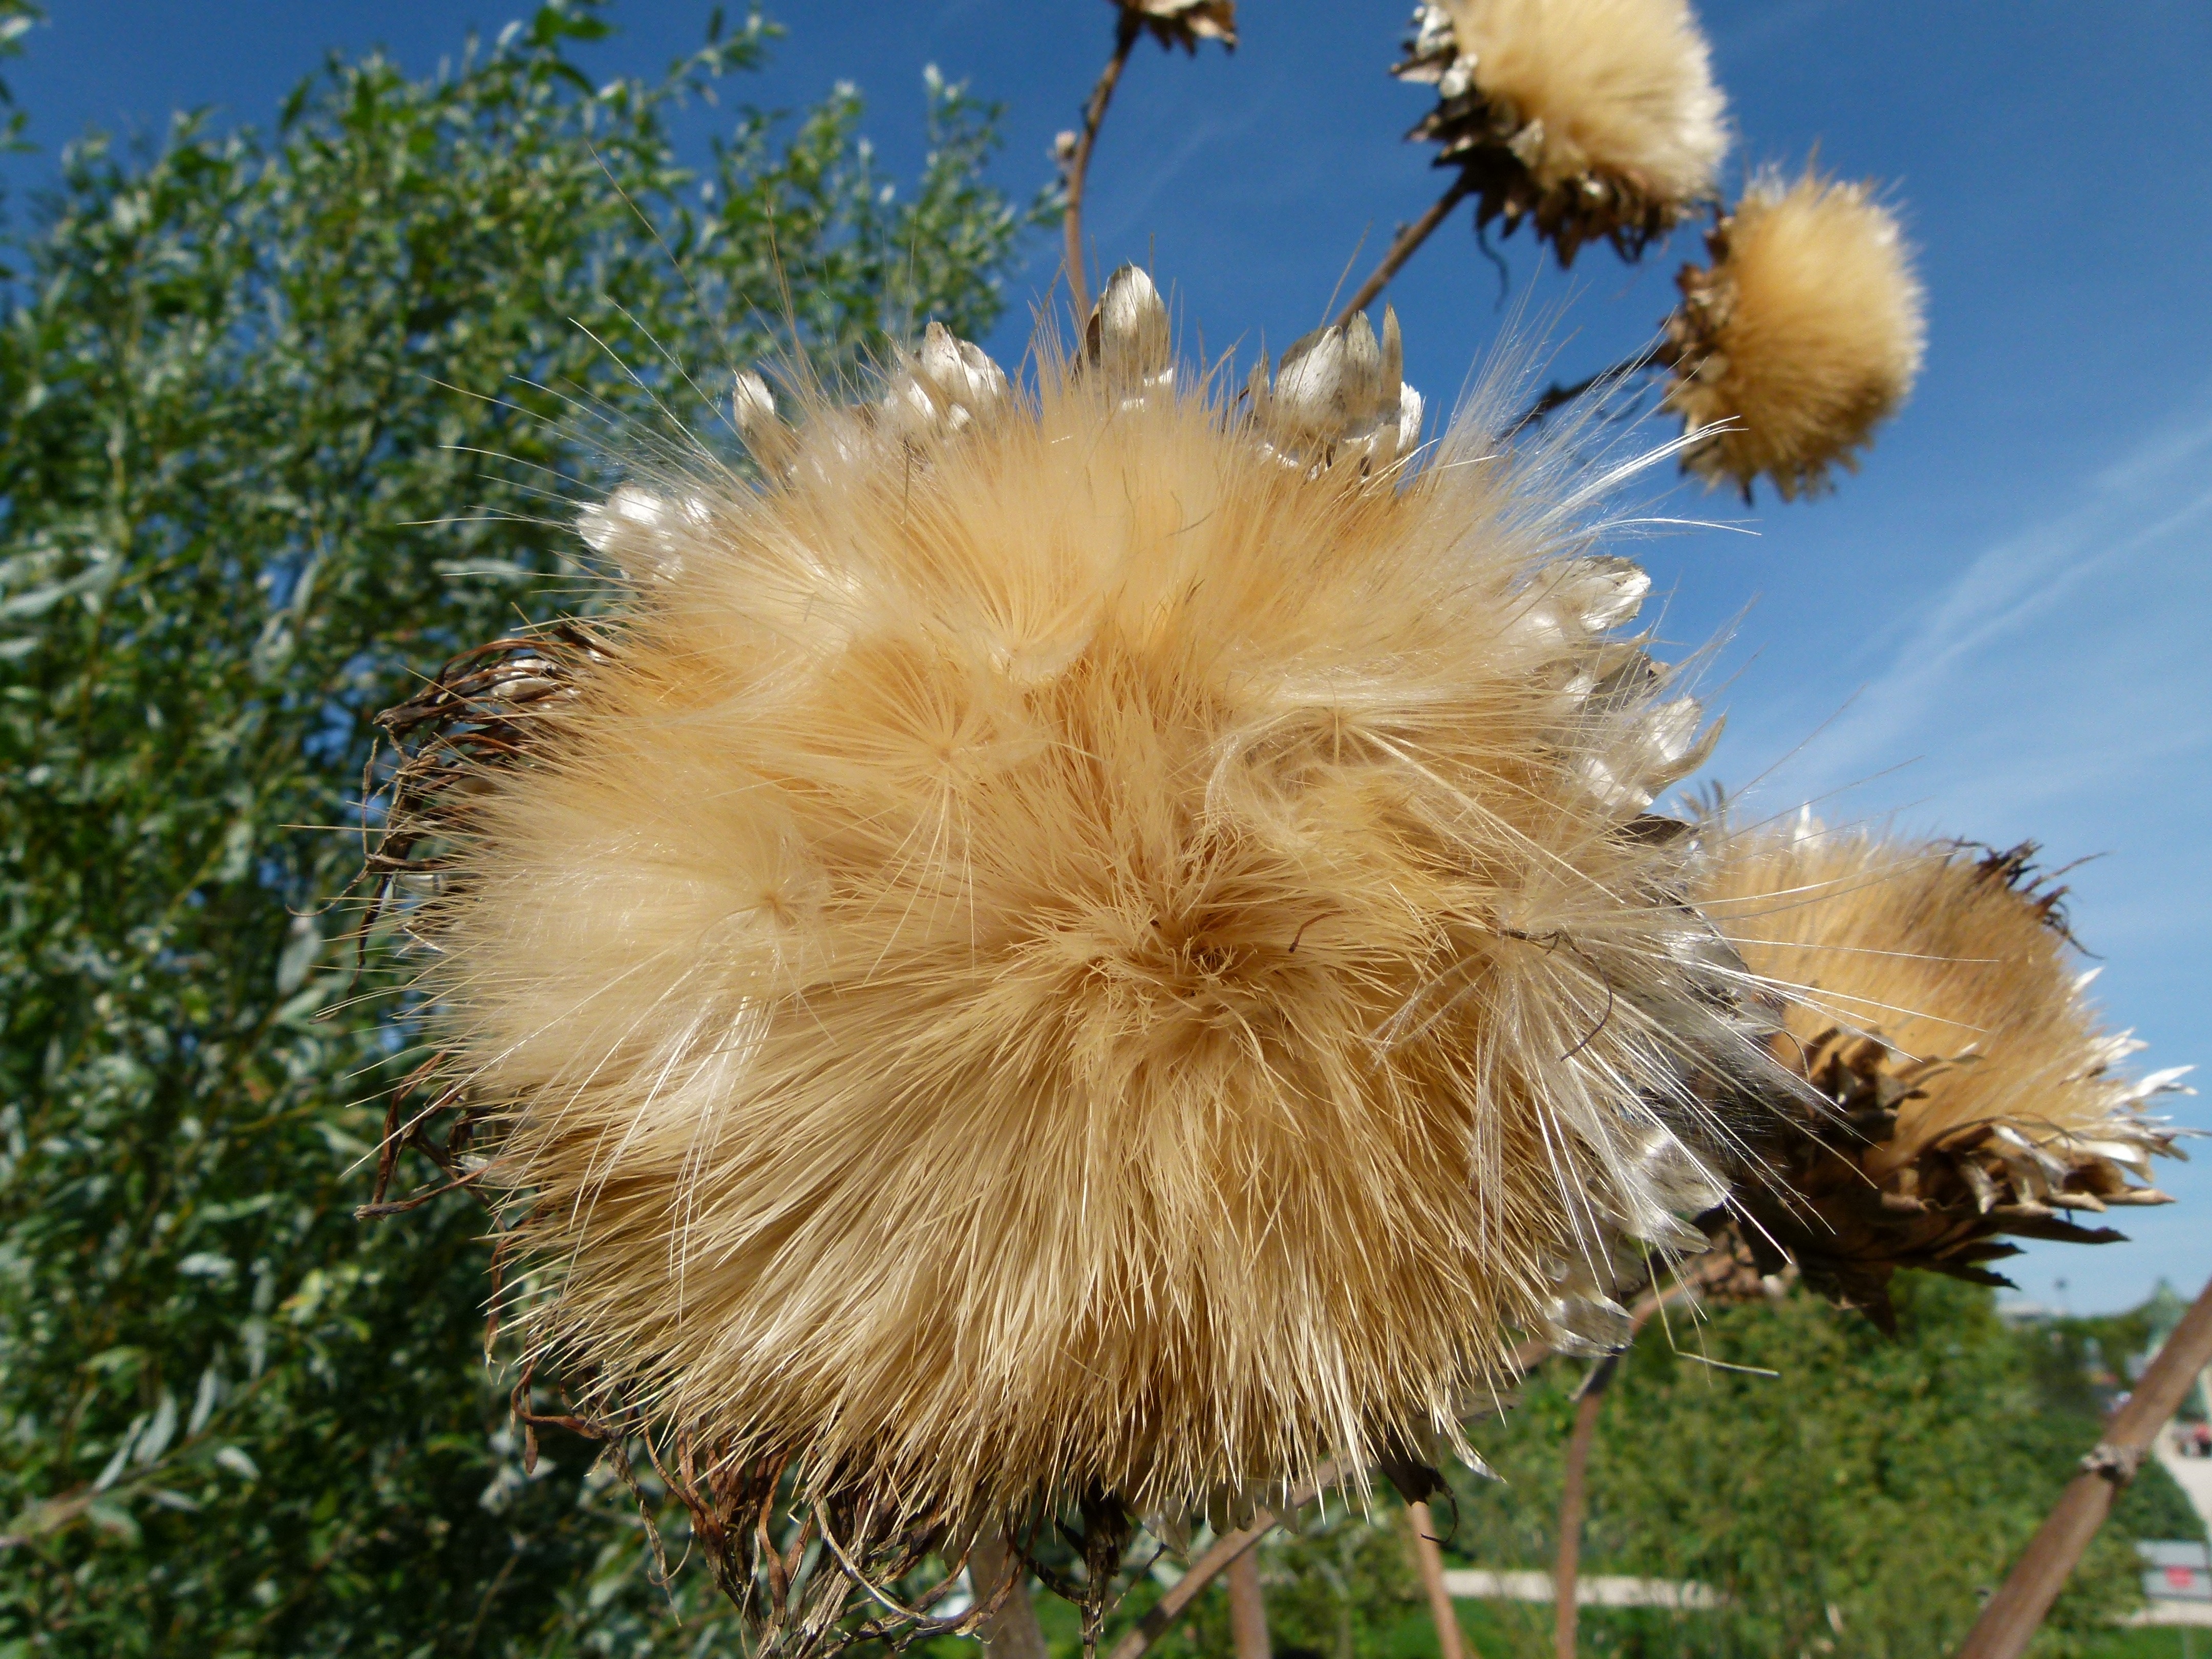
nature, grass, plant, dandelion, flower, bloom, paris, france, spring, macro, garden, flora, plants, wildflower, flowers, close up, outside, stems, thistle, beautiful, unique